Ron Boys

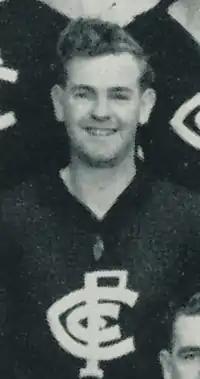
Andrew in 1934

Ron Boys (10 September 1924 – 20 October 1990) was a former Australian rules footballer who played with Carlton and Hawthorn in the Victorian Football League (VFL).